Psalm 131

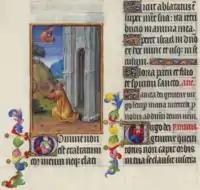
Psalm 131 in "Les Très Riches Heures du duc de Berry", Folio 62v - Psalm CXXX (Vulgate) the Musée Condé, Chantilly.

Psalm 131 is one of the 15 Songs of Ascents recited in some communities after the Shabbat afternoon prayer in the period between Sukkot and Shabbat HaGadol (the Shabbat prior to Passover).